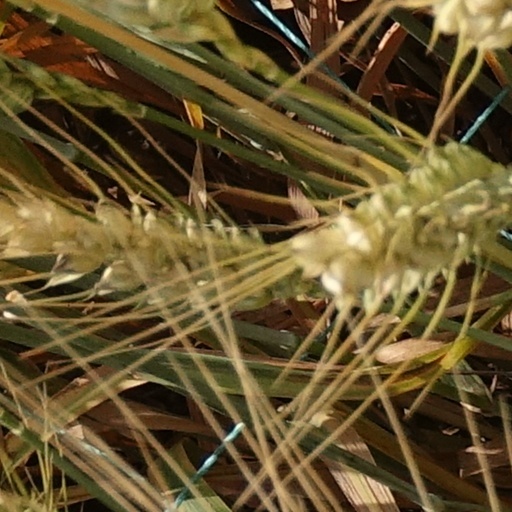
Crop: wheat